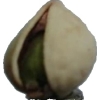
Label: pistachio